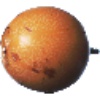
Label: Granadilla 1